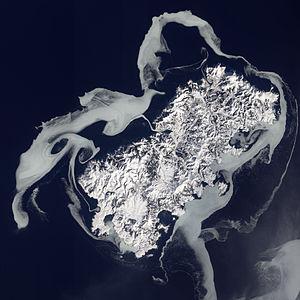
Chikotan est une île de l'archipel des Kouriles, située dans l'Océan Pacifique entre la péninsule du Kamtchatka et le nord du Japon. Chikotan est une île administrée par la Russie et rattachée à l'oblast de Sakhaline. L'île avec quelques autres îles méridionales de l'archipel est revendiquée par le Japon qui en a perdu le contrôle à l'issue de la Seconde Guerre mondiale. Chikotan signifie en langue aïnou « le meilleur endroit ». C'est la plus grande d'un groupe d'île appelée en Russie les petites Kouriles.